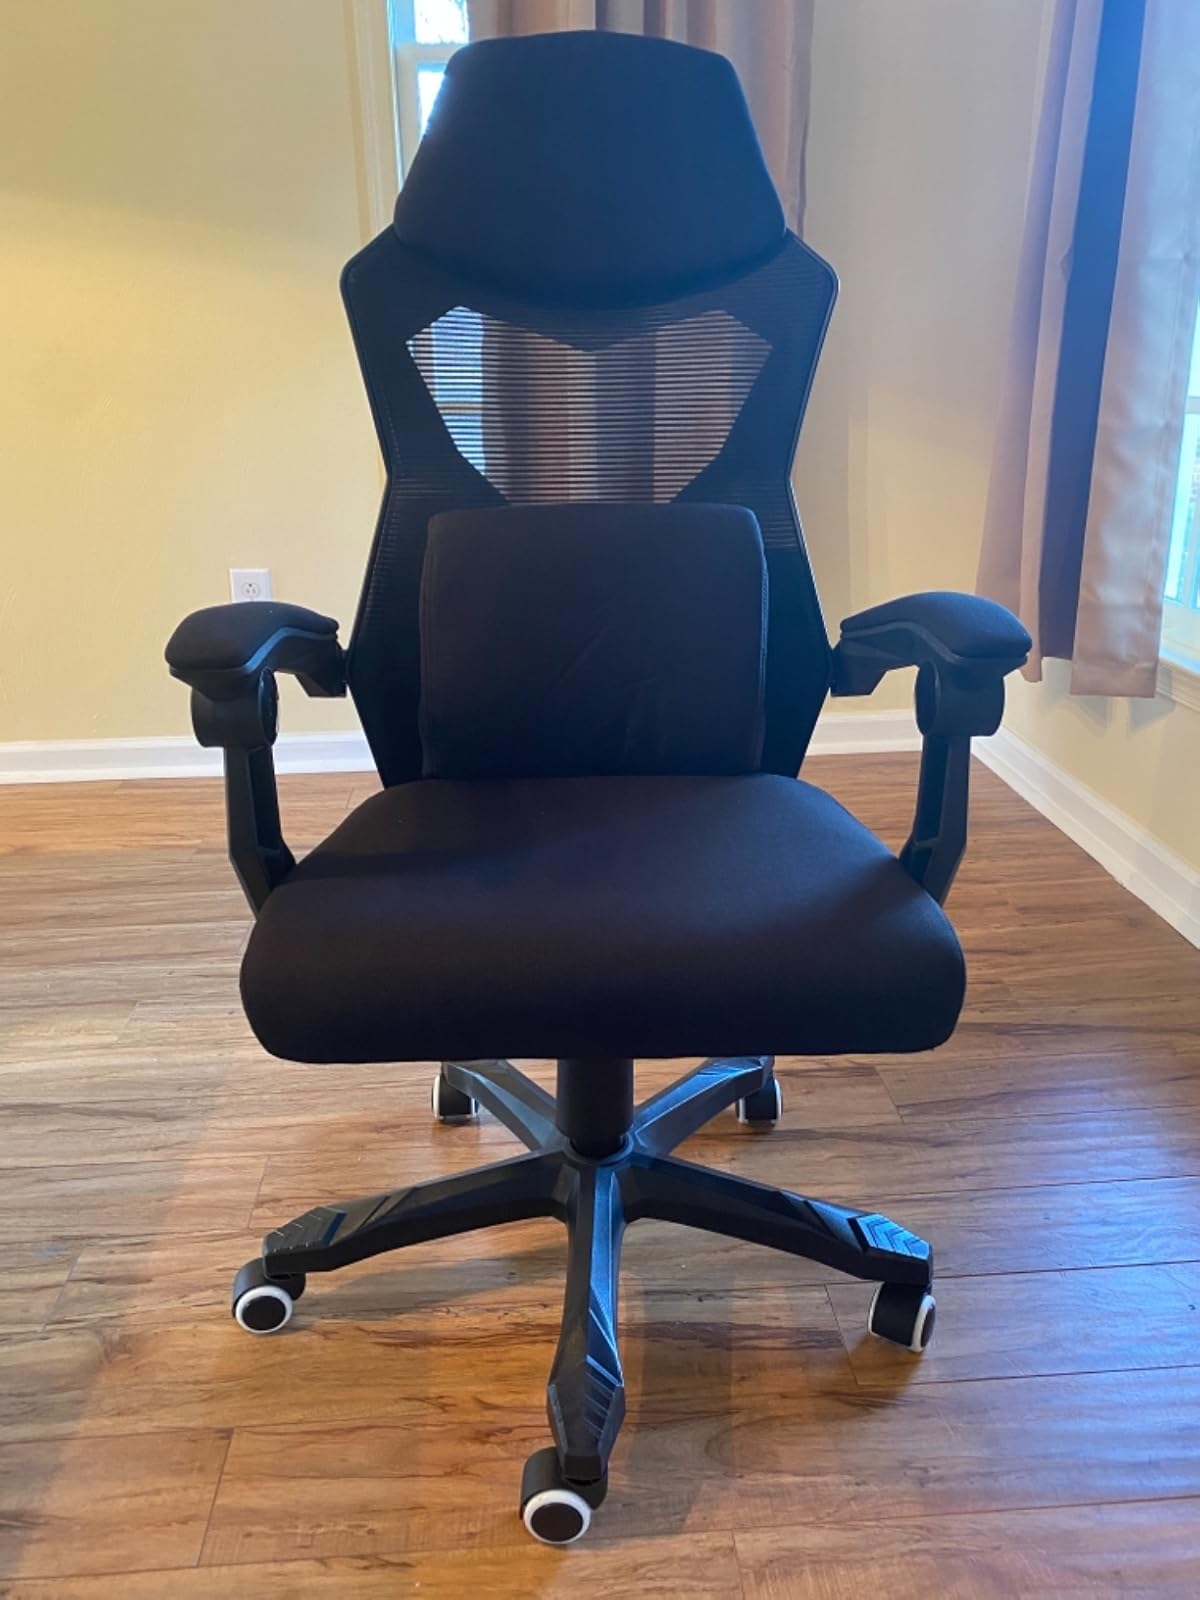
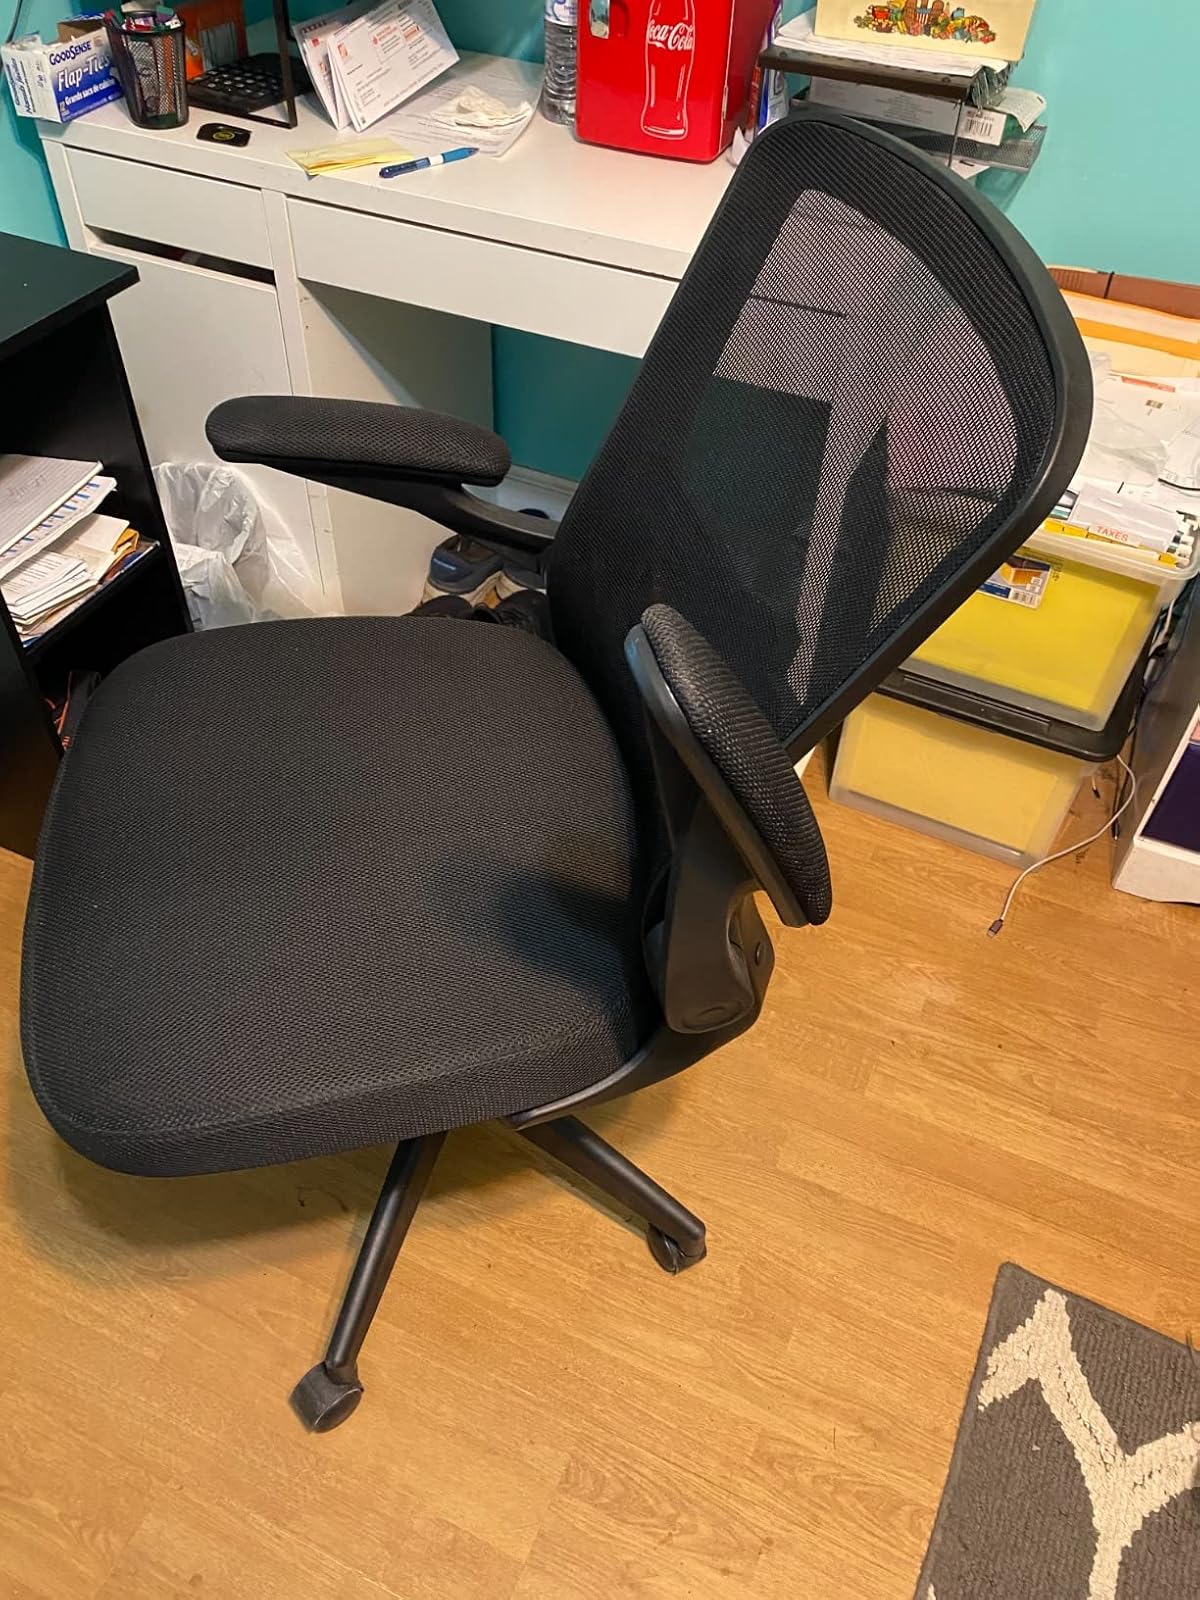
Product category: items_chair
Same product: no